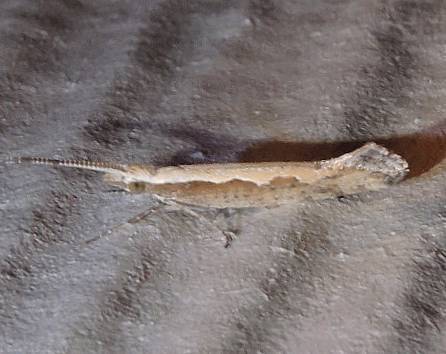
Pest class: diamondback_moth